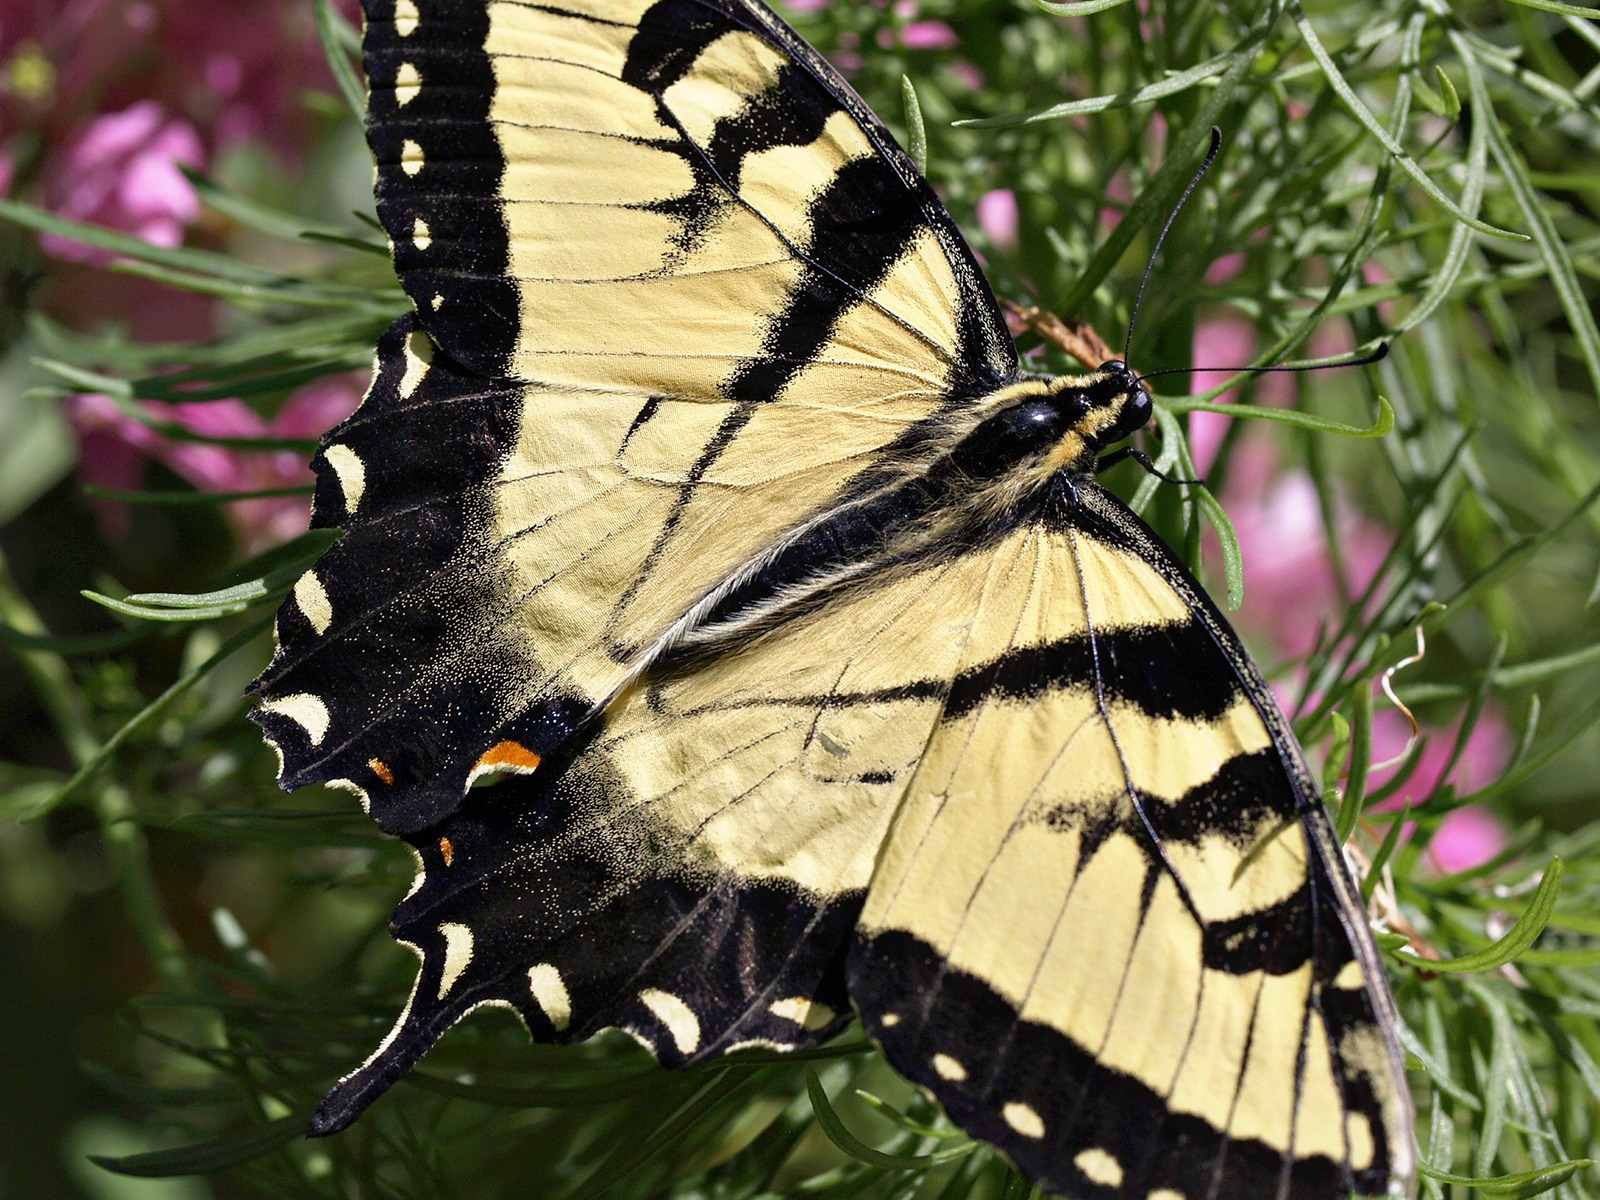
nature, wing, leaf, flower, wildlife, insect, macro, botany, butterfly, yellow, fauna, invertebrate, close up, monarch butterfly, macro photography, arthropod, pollinator, moths and butterflies, lycaenid